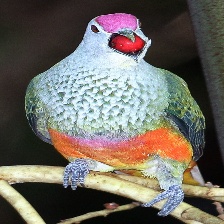
Species: SCARLET CROWNED FRUIT DOVE
Scientific name: PTILINOPUS INSULARIS